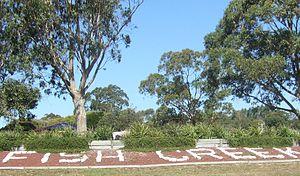
Fish Creek est une localité du État du Victoria, en Australie à 169 km au sud-est de Melbourne et à 35 km au sud-ouest de Leongatha. Elle est située dans le sud du Gippsland au nord-ouest de la péninsule de Wilson sur la Promontory Road.